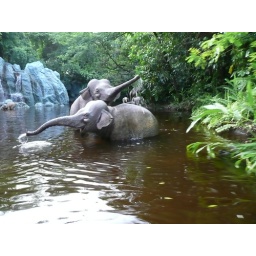
Jungle Cruise -- elephants in water